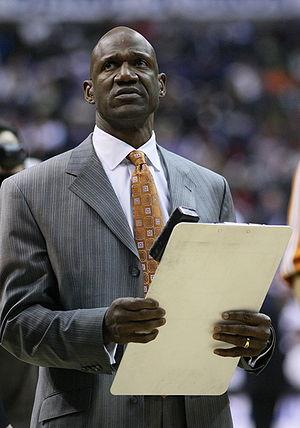
Terry Porter est un joueur américain de basket-ball. Il a fait la majeure partie de sa carrière aux Trail Blazers de Portland, franchise avec laquelle il atteint les Finales NBA lors des années 1990 et 1992. Il a ensuite entamé une carrière d'entraîneur qui l'a conduit aux commandes des Bucks de Milwaukee puis des Suns de Phoenix. Il est aujourd'hui premier entraîneur de l'équipe universitaire des Pilots de Portland.